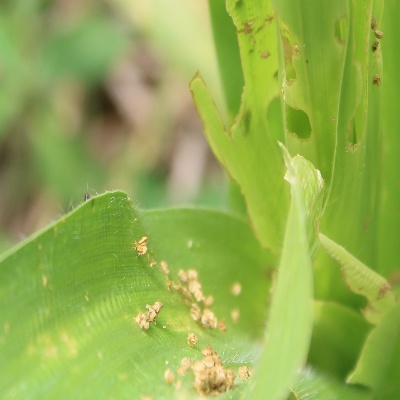
Crop: Maize
Condition: fall armyworm